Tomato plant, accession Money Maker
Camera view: tilt-top (135 deg); turntable rotation: 180 degrees
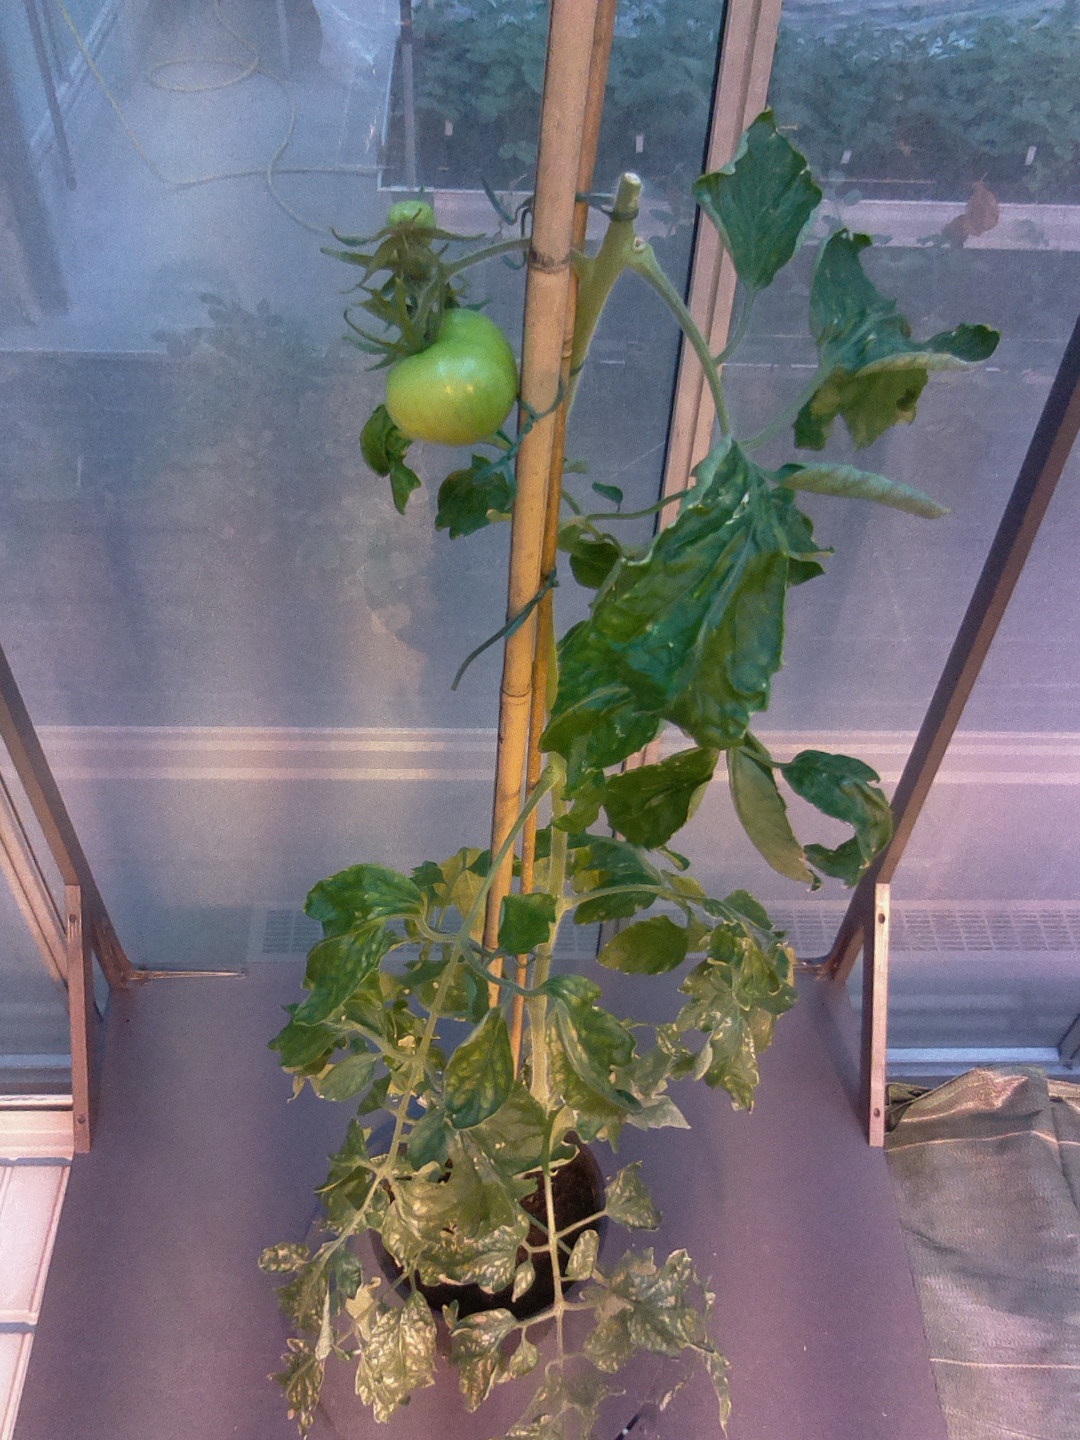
BBCH growth stage 76: 60%-70% of final fruit size